Westminster Shorter Catechism

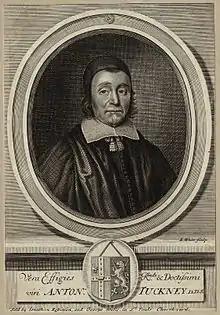
Anthony Tuckney

Anthony Tuckney is believed to be the most influential of the committee members on the Catechism. The previously published catechisms of James Ussher and John Ball, as well as the theology of William Perkins were also relied upon, however many of the similarities between the Assembly's Shorter Catechism and earlier ones may be explained by the common theological vocabulary of the time. The Shorter Catechism was largely based on the Larger Catechism, though the Shorter may have incorporated more of the earlier abandoned catechism than the Larger. It was sent to Parliament on 25 November 1647, a little over a month after the Larger Catechism. Scripture citations were added on 14 April 1648. It was passed Parliament 22–25 September and ordered to be printed with the title "The Grounds and Principles of Religion Contained in a Shorter Catechism". The Church of Scotland approved it in July 1648, and it passed the Scottish Parliament in February of the next year.